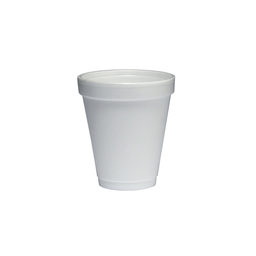
Label: paper